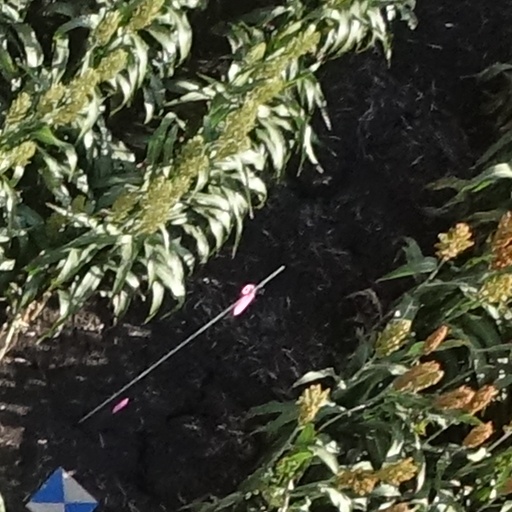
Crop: sorghum